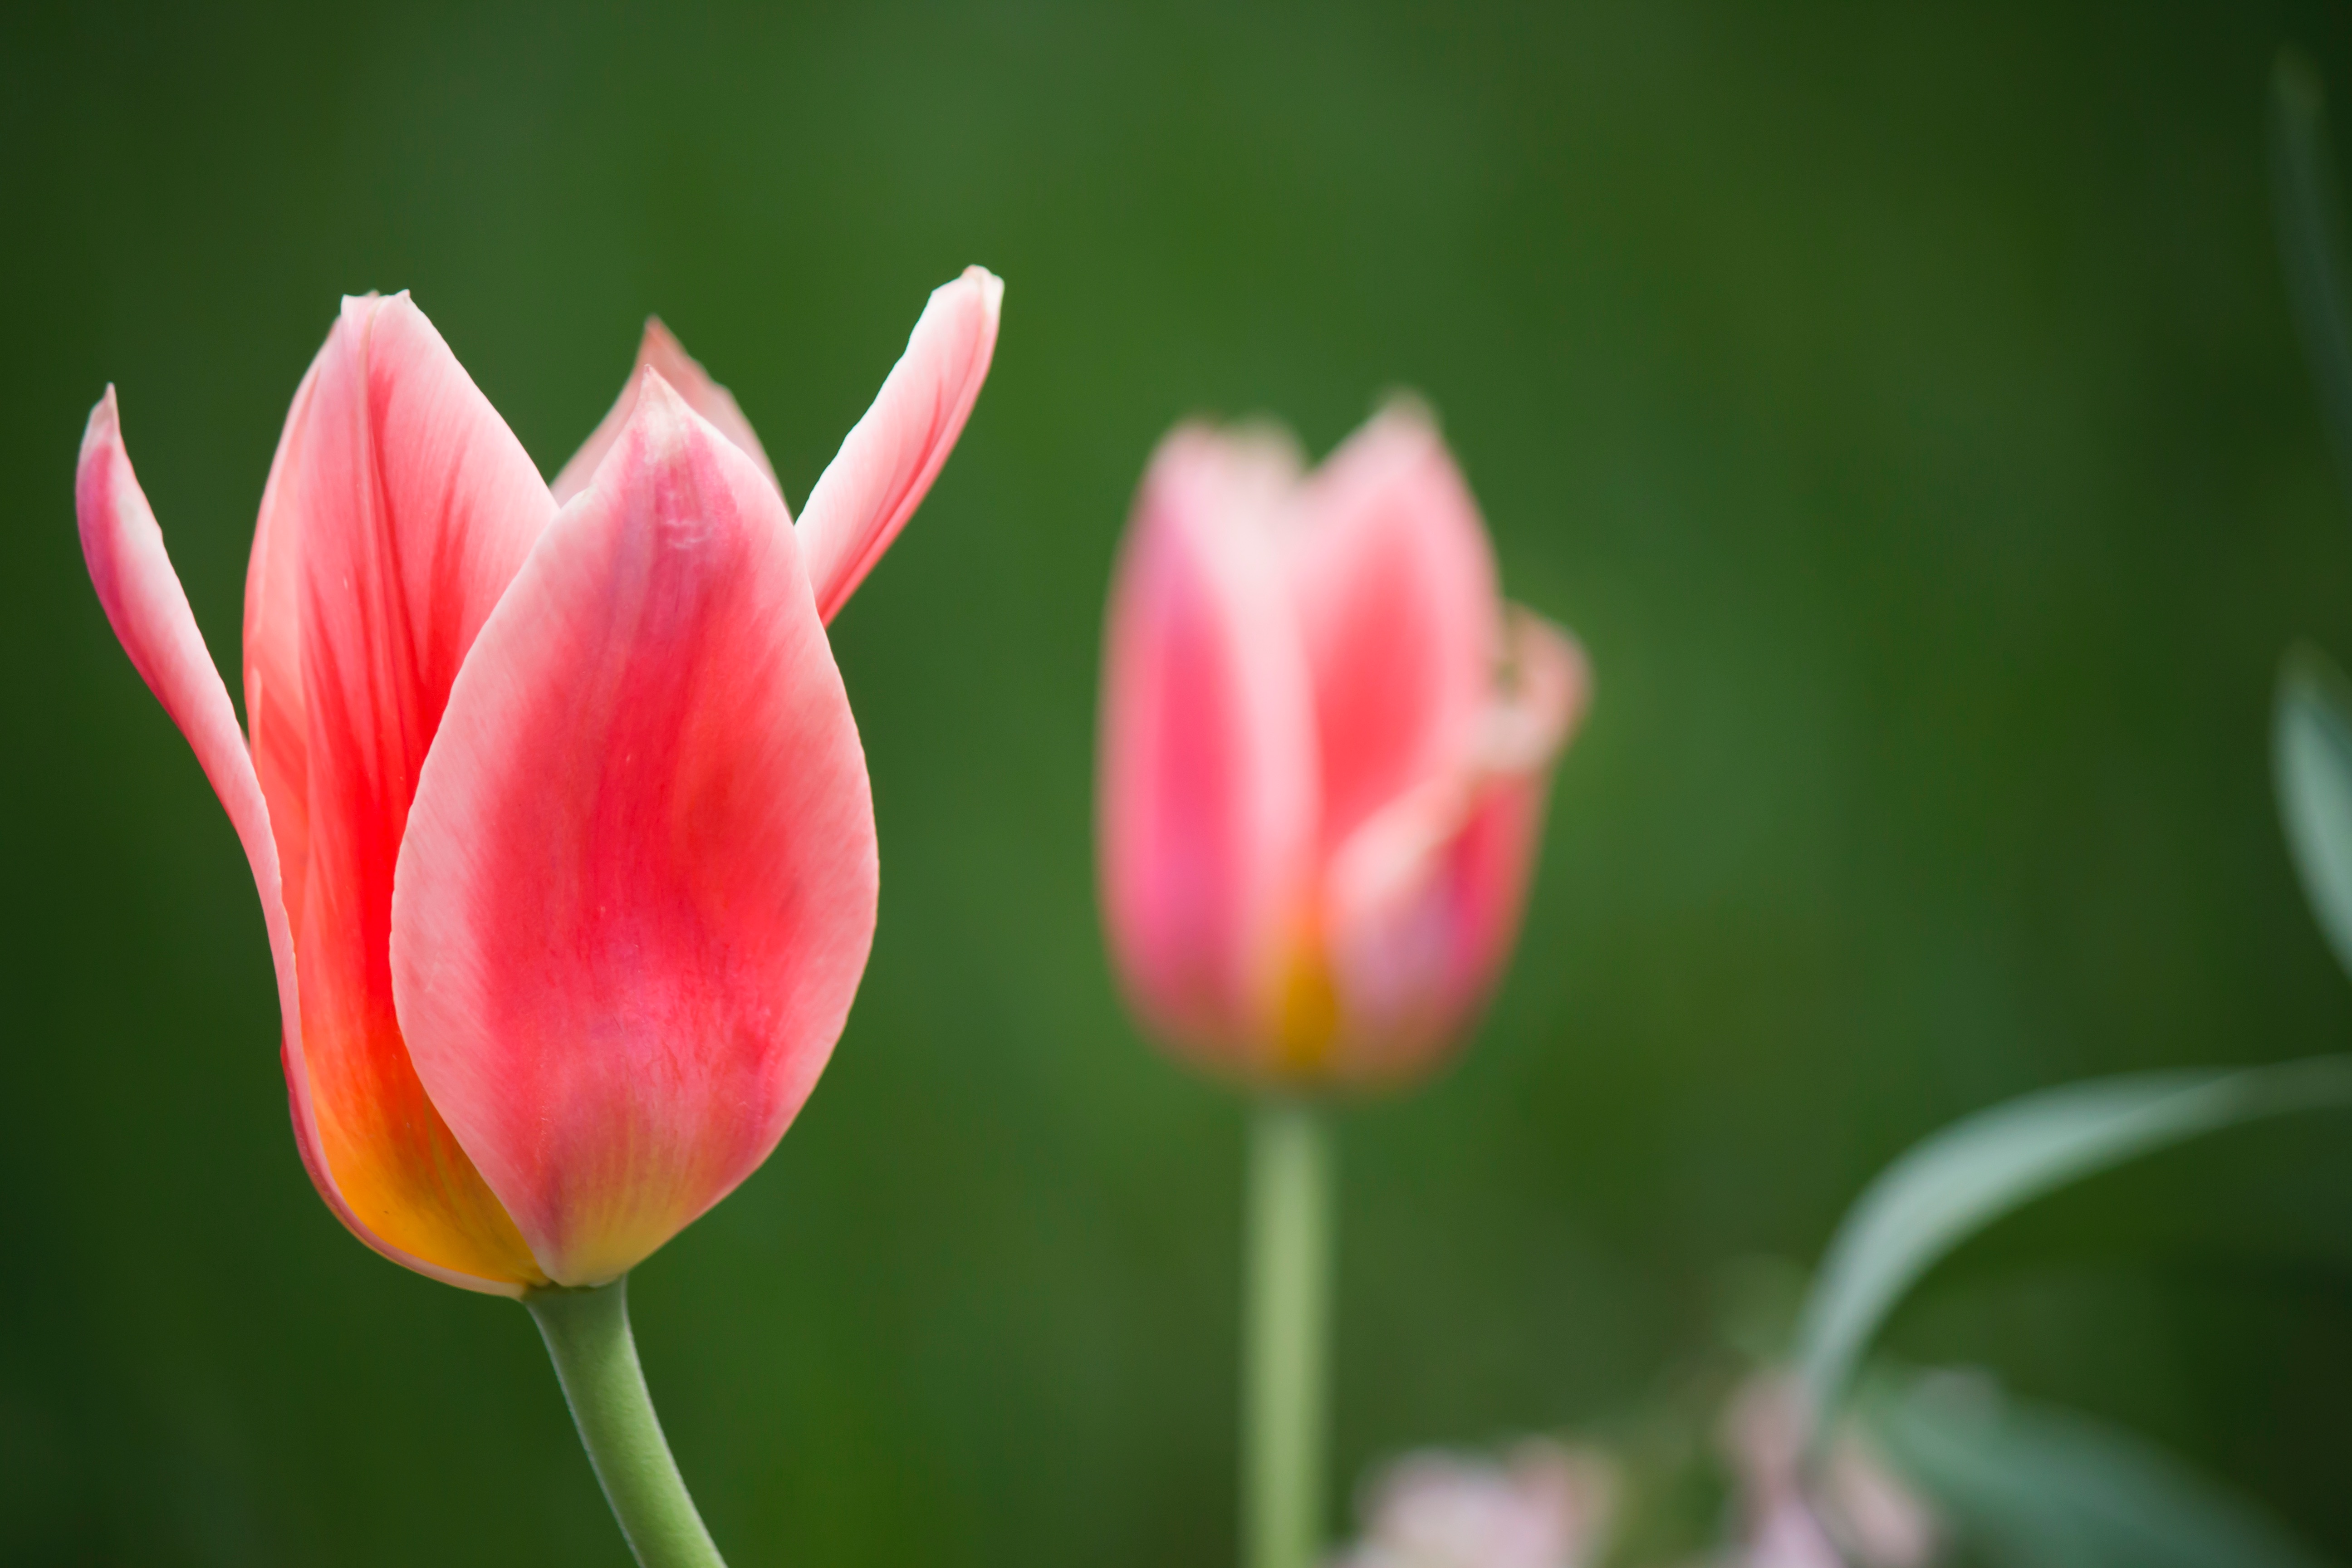
plant, flower, petal, bloom, tulip, pink, flora, macro photography, flowering plant, lily family, plant stem, land plant